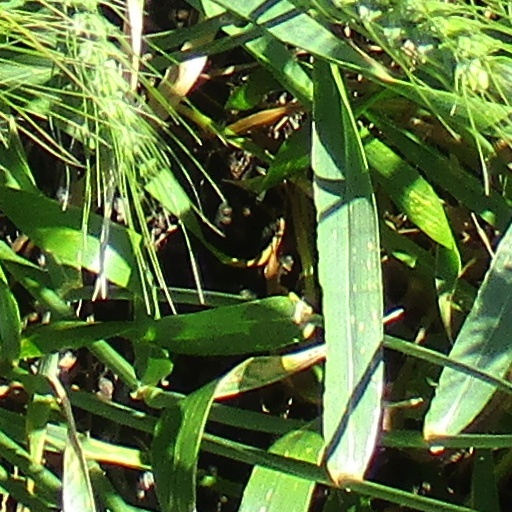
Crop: wheat